ASV Bergedorf 85

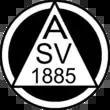
Historical logo of "ASV Bergedorf 85"

As a workers club, the team played in the Arbeiter-Turn- und Sportbund (ATSB). With the rise to power of the Nazis this league was dissolved and many workers clubs disappeared or became part of associations that were more politically palatable to the regime. "FT" slipped to lower-tier play until the end of World War II when all organizations in the country, including sports and football clubs, were ordered dissolved by occupying Allied authorities. The club was re-established on 20 January 1946 as "ASV Bergedorf 1885".